Describe the emotion expressed in this image:  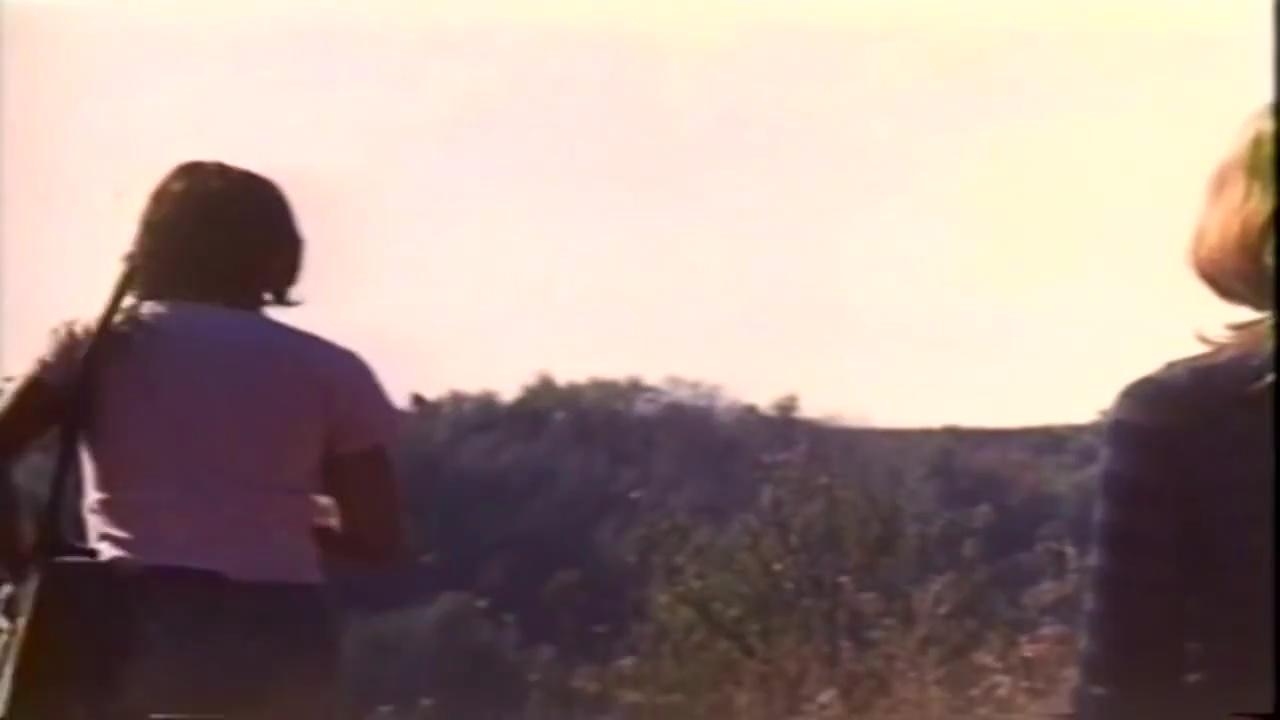
This person displays Suffering, valence and arousal with high intensity.